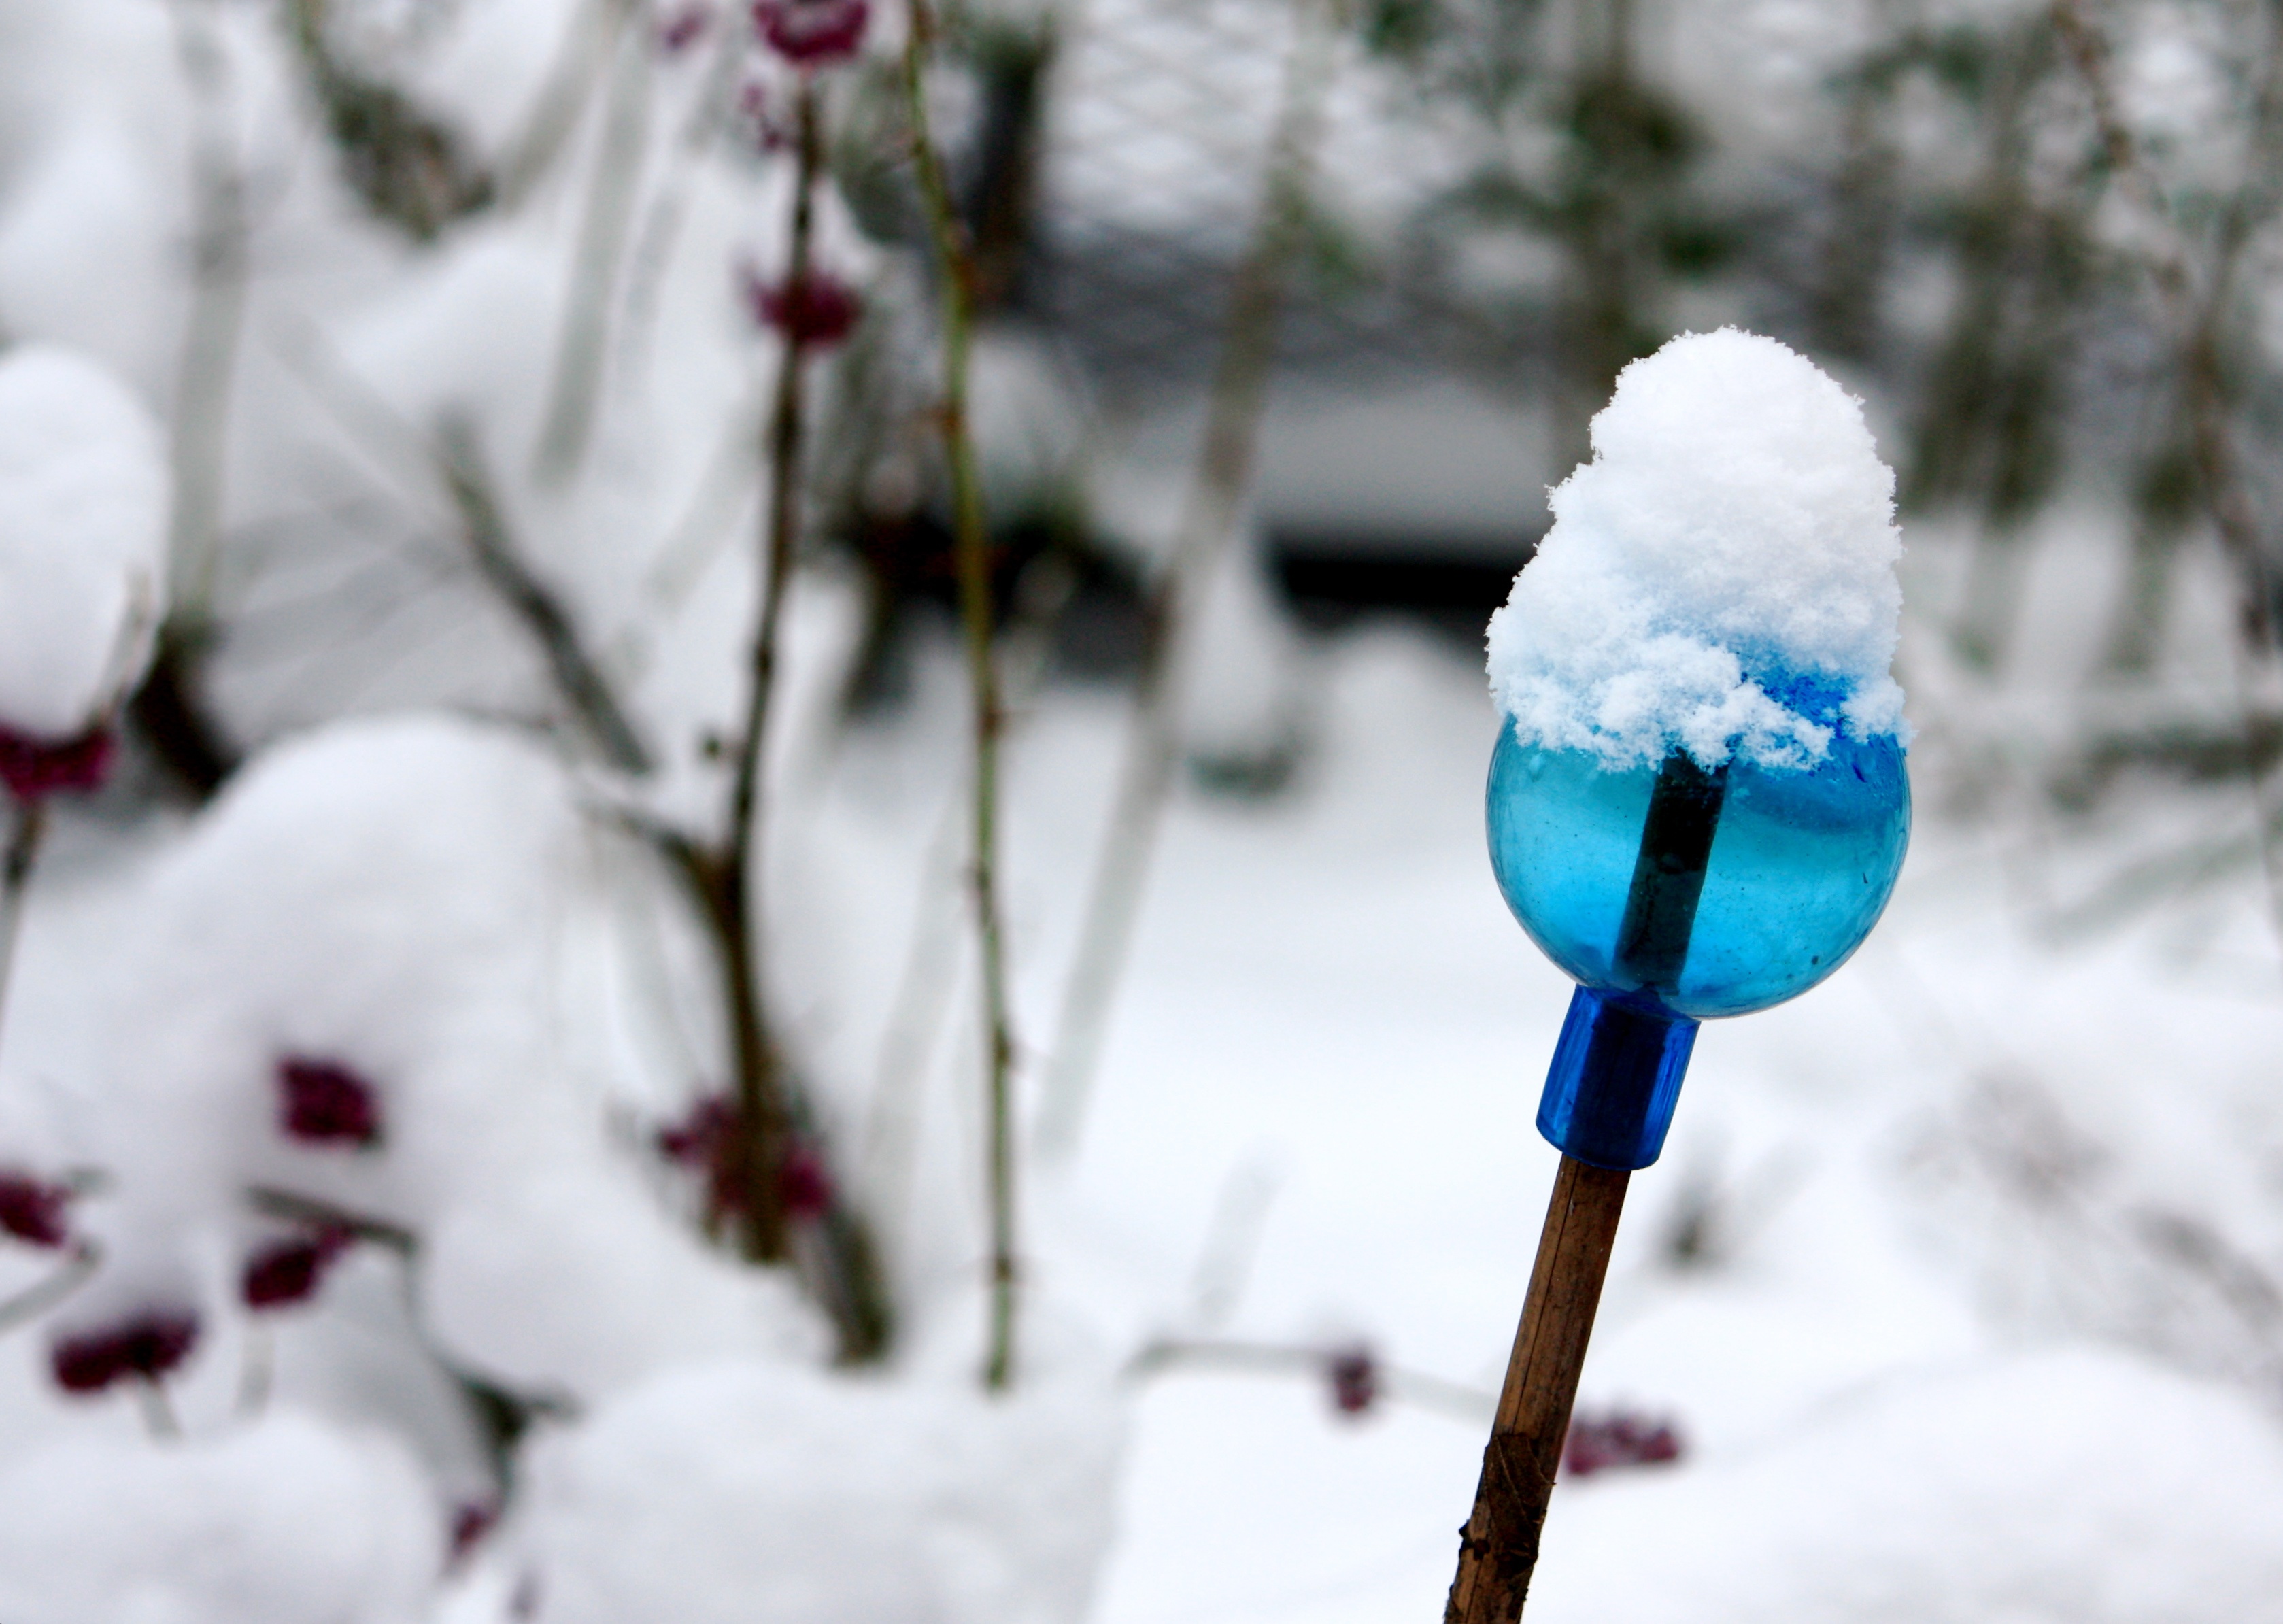
branch, snow, winter, flower, frost, ice, spring, weather, blue, season, snowman, ball, freezing